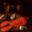
Label: lobster